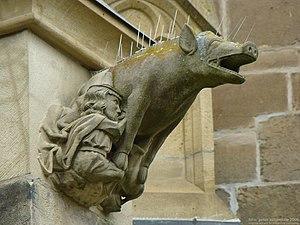
La Judensau est le terme utilisé pour désigner des motifs animaliers métaphoriques apparus au Moyen Âge dans l’art chrétien anti-Juifs et dans les caricatures antisémites presque exclusivement dans les pays de langue germanique. L’utilisation du thème du cochon vise à humilier, car le porc est considéré comme un animal impur et interdit à la consommation selon les lois de la cacherout.